Carl Medjani

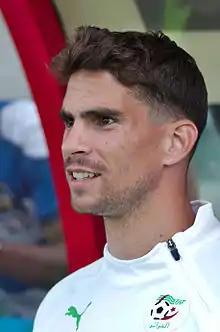
Medjani playing for Algeria in 2014

Carl Medjani (born 15 May 1985) is a professional footballer who plays as a central defender or defensive midfielder for Olympique Salaise Rhodia. He spent most of his career in France, his country of birth, while representing the Algeria national team at international level.